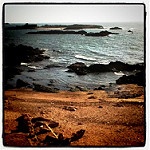
Label: sea